Paws of Fury: The Legend of Hank

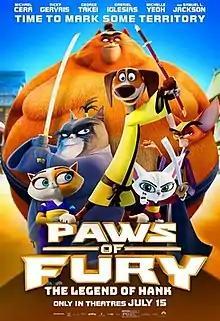
Theatrical release poster

Paws of Fury: The Legend of Hank is a 2022 animated martial arts comedy film directed by Rob Minkoff, Mark Koetsier and Chris Bailey (in Koetsier and Bailey's feature directorial debuts). A loose remake of the 1974 live-action film "Blazing Saddles", it stars the voices of Michael Cera, Ricky Gervais, George Takei, Gabriel Iglesias, Michelle Yeoh and Samuel L. Jackson, with Mel Brooks, Aasif Mandvi, Djimon Hounsou, and Kylie Kuioka in supporting roles. Taking place in a world of anthropomorphic animals, the film tells the story of Hank, a dog who learns to become a samurai to save a cat village from a conniving landlord.